Wensleydale Railway

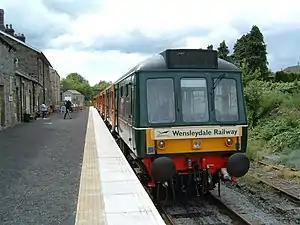
Diesel multiple unit at Leyburn railway station in 2005

The Liverpool, Manchester and Newcastle upon Tyne Junction Railway had been proposed in the mid-1840s railway mania to link Settle, Hawes and Askrigg, and the (9 & 10 Vict. c. xc) gave permission for a main line from Elslack, on the Leeds and Bradford Railway, to Scorton on the Richmond branch of the Great North of England Railway, and a branch line to Hawes, but this scheme failed.